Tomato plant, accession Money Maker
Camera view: bottom (45 deg); turntable rotation: 120 degrees
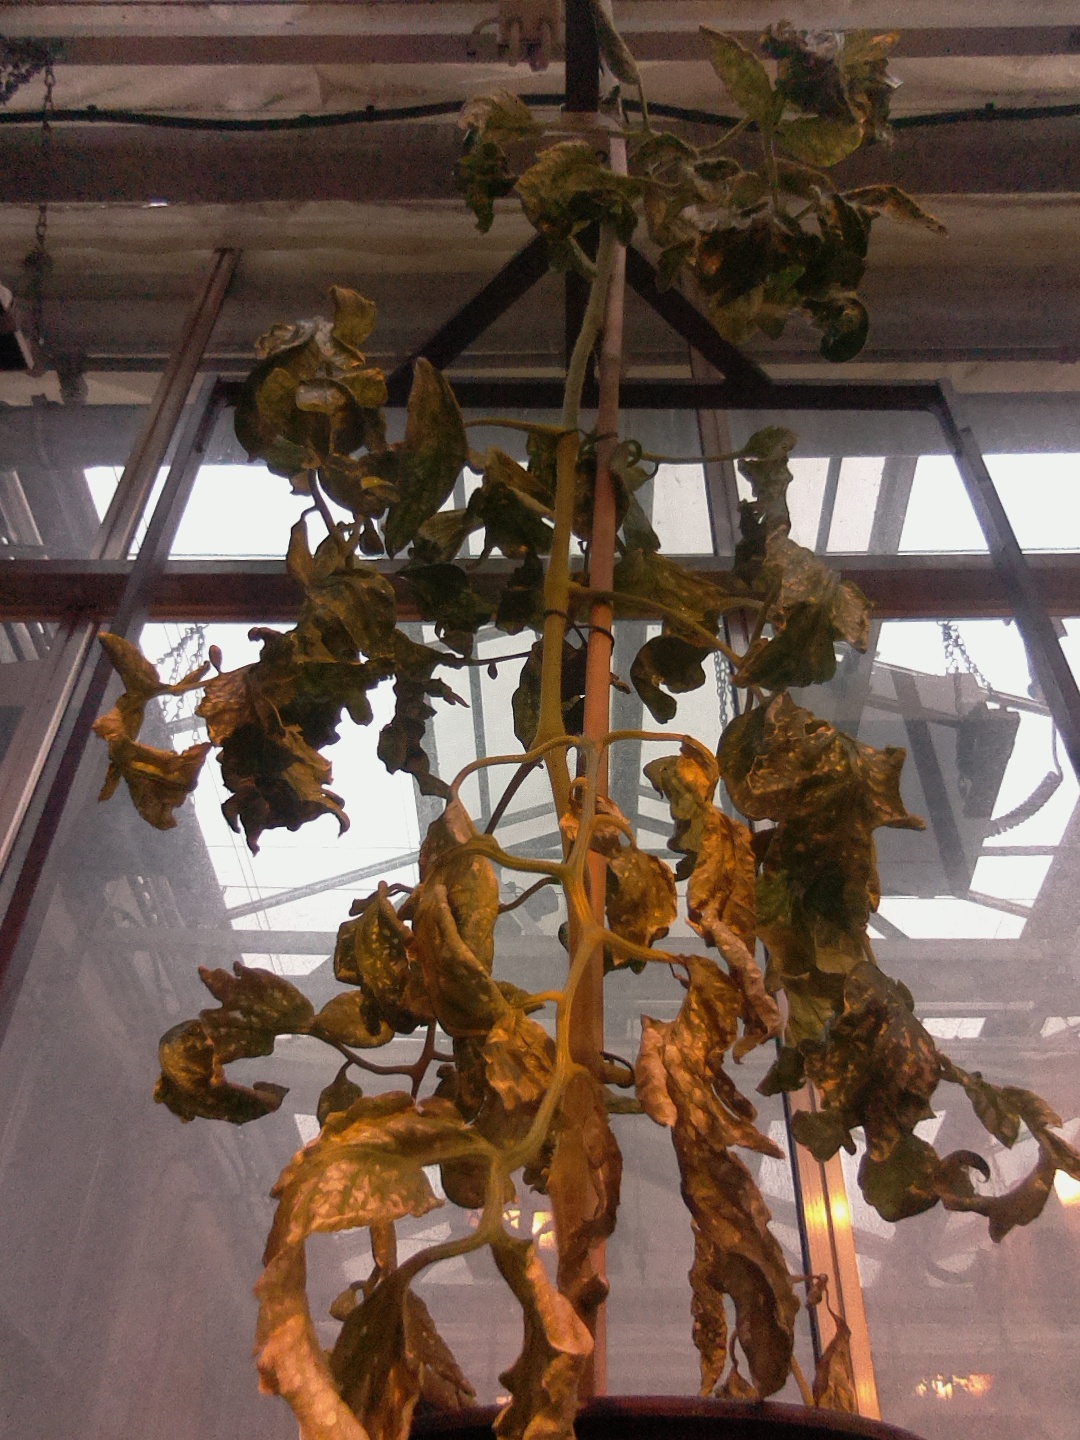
BBCH growth stage 52: 2 inflorescences visible